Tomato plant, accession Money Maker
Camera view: horizontal (90 deg, fisheye); turntable rotation: 210 degrees
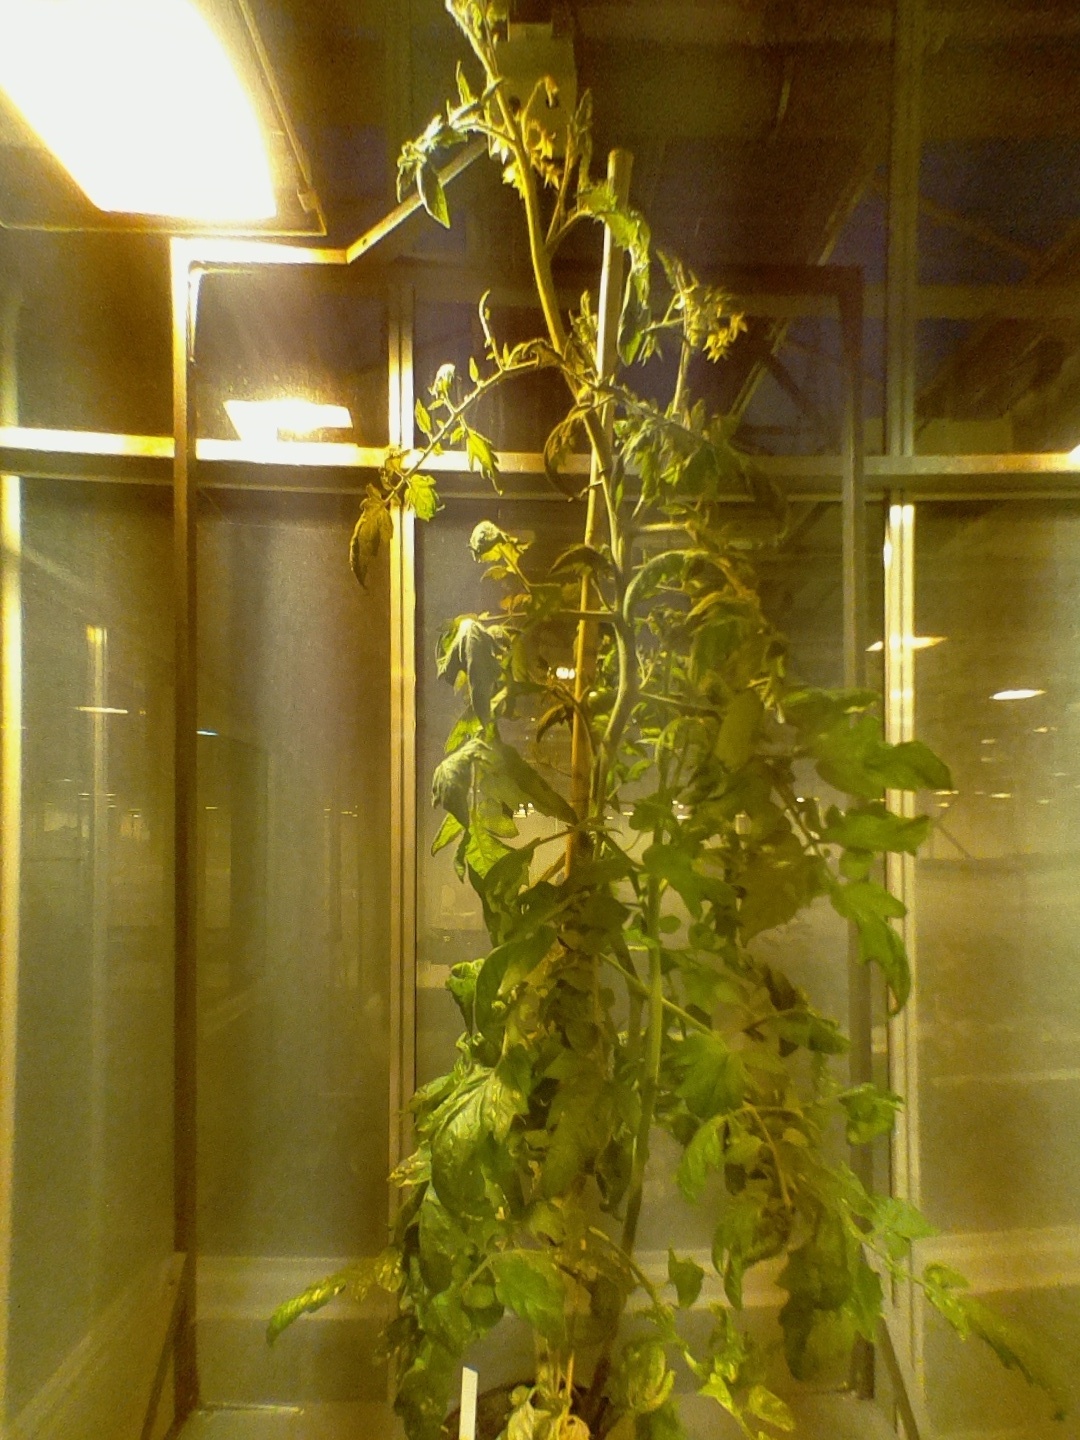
BBCH growth stage 72: 20%-30% of final fruit size